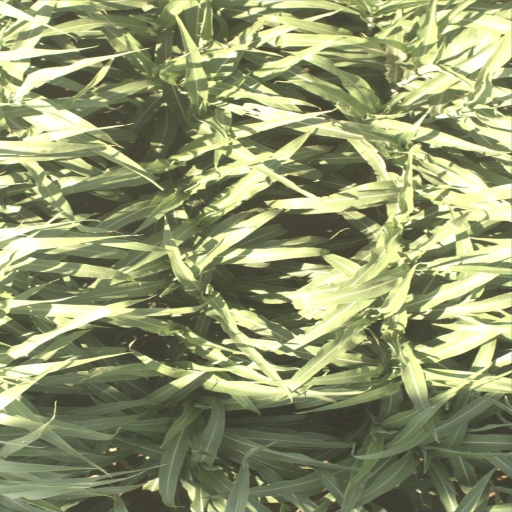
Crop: sorghum